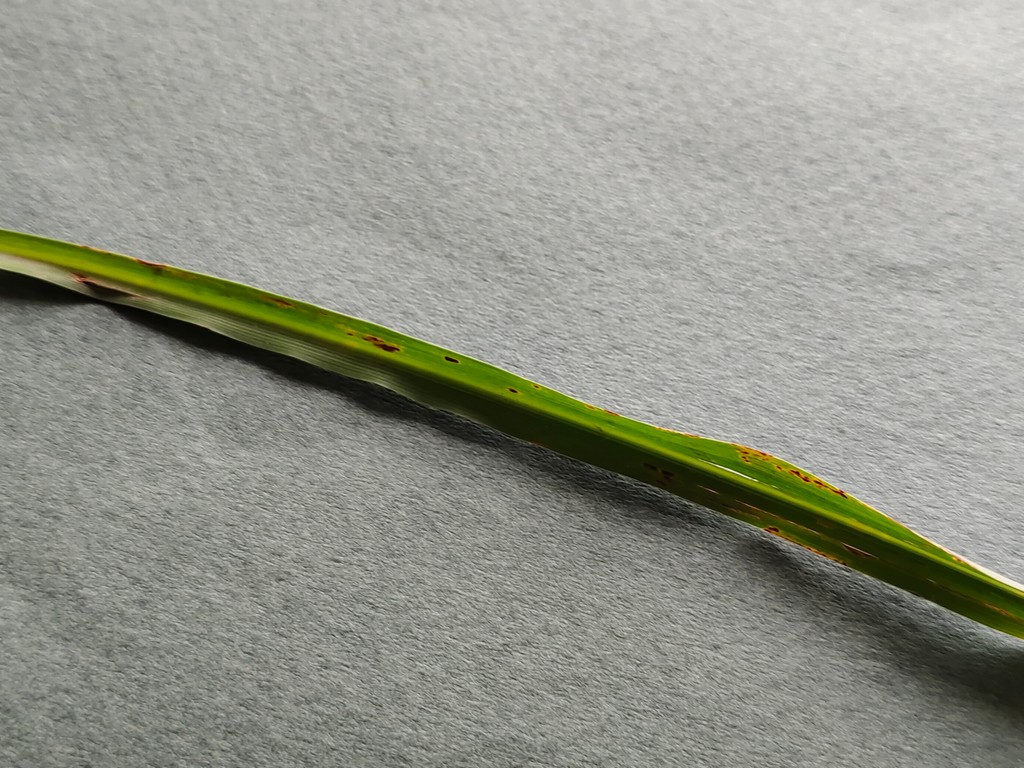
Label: Unhealthy